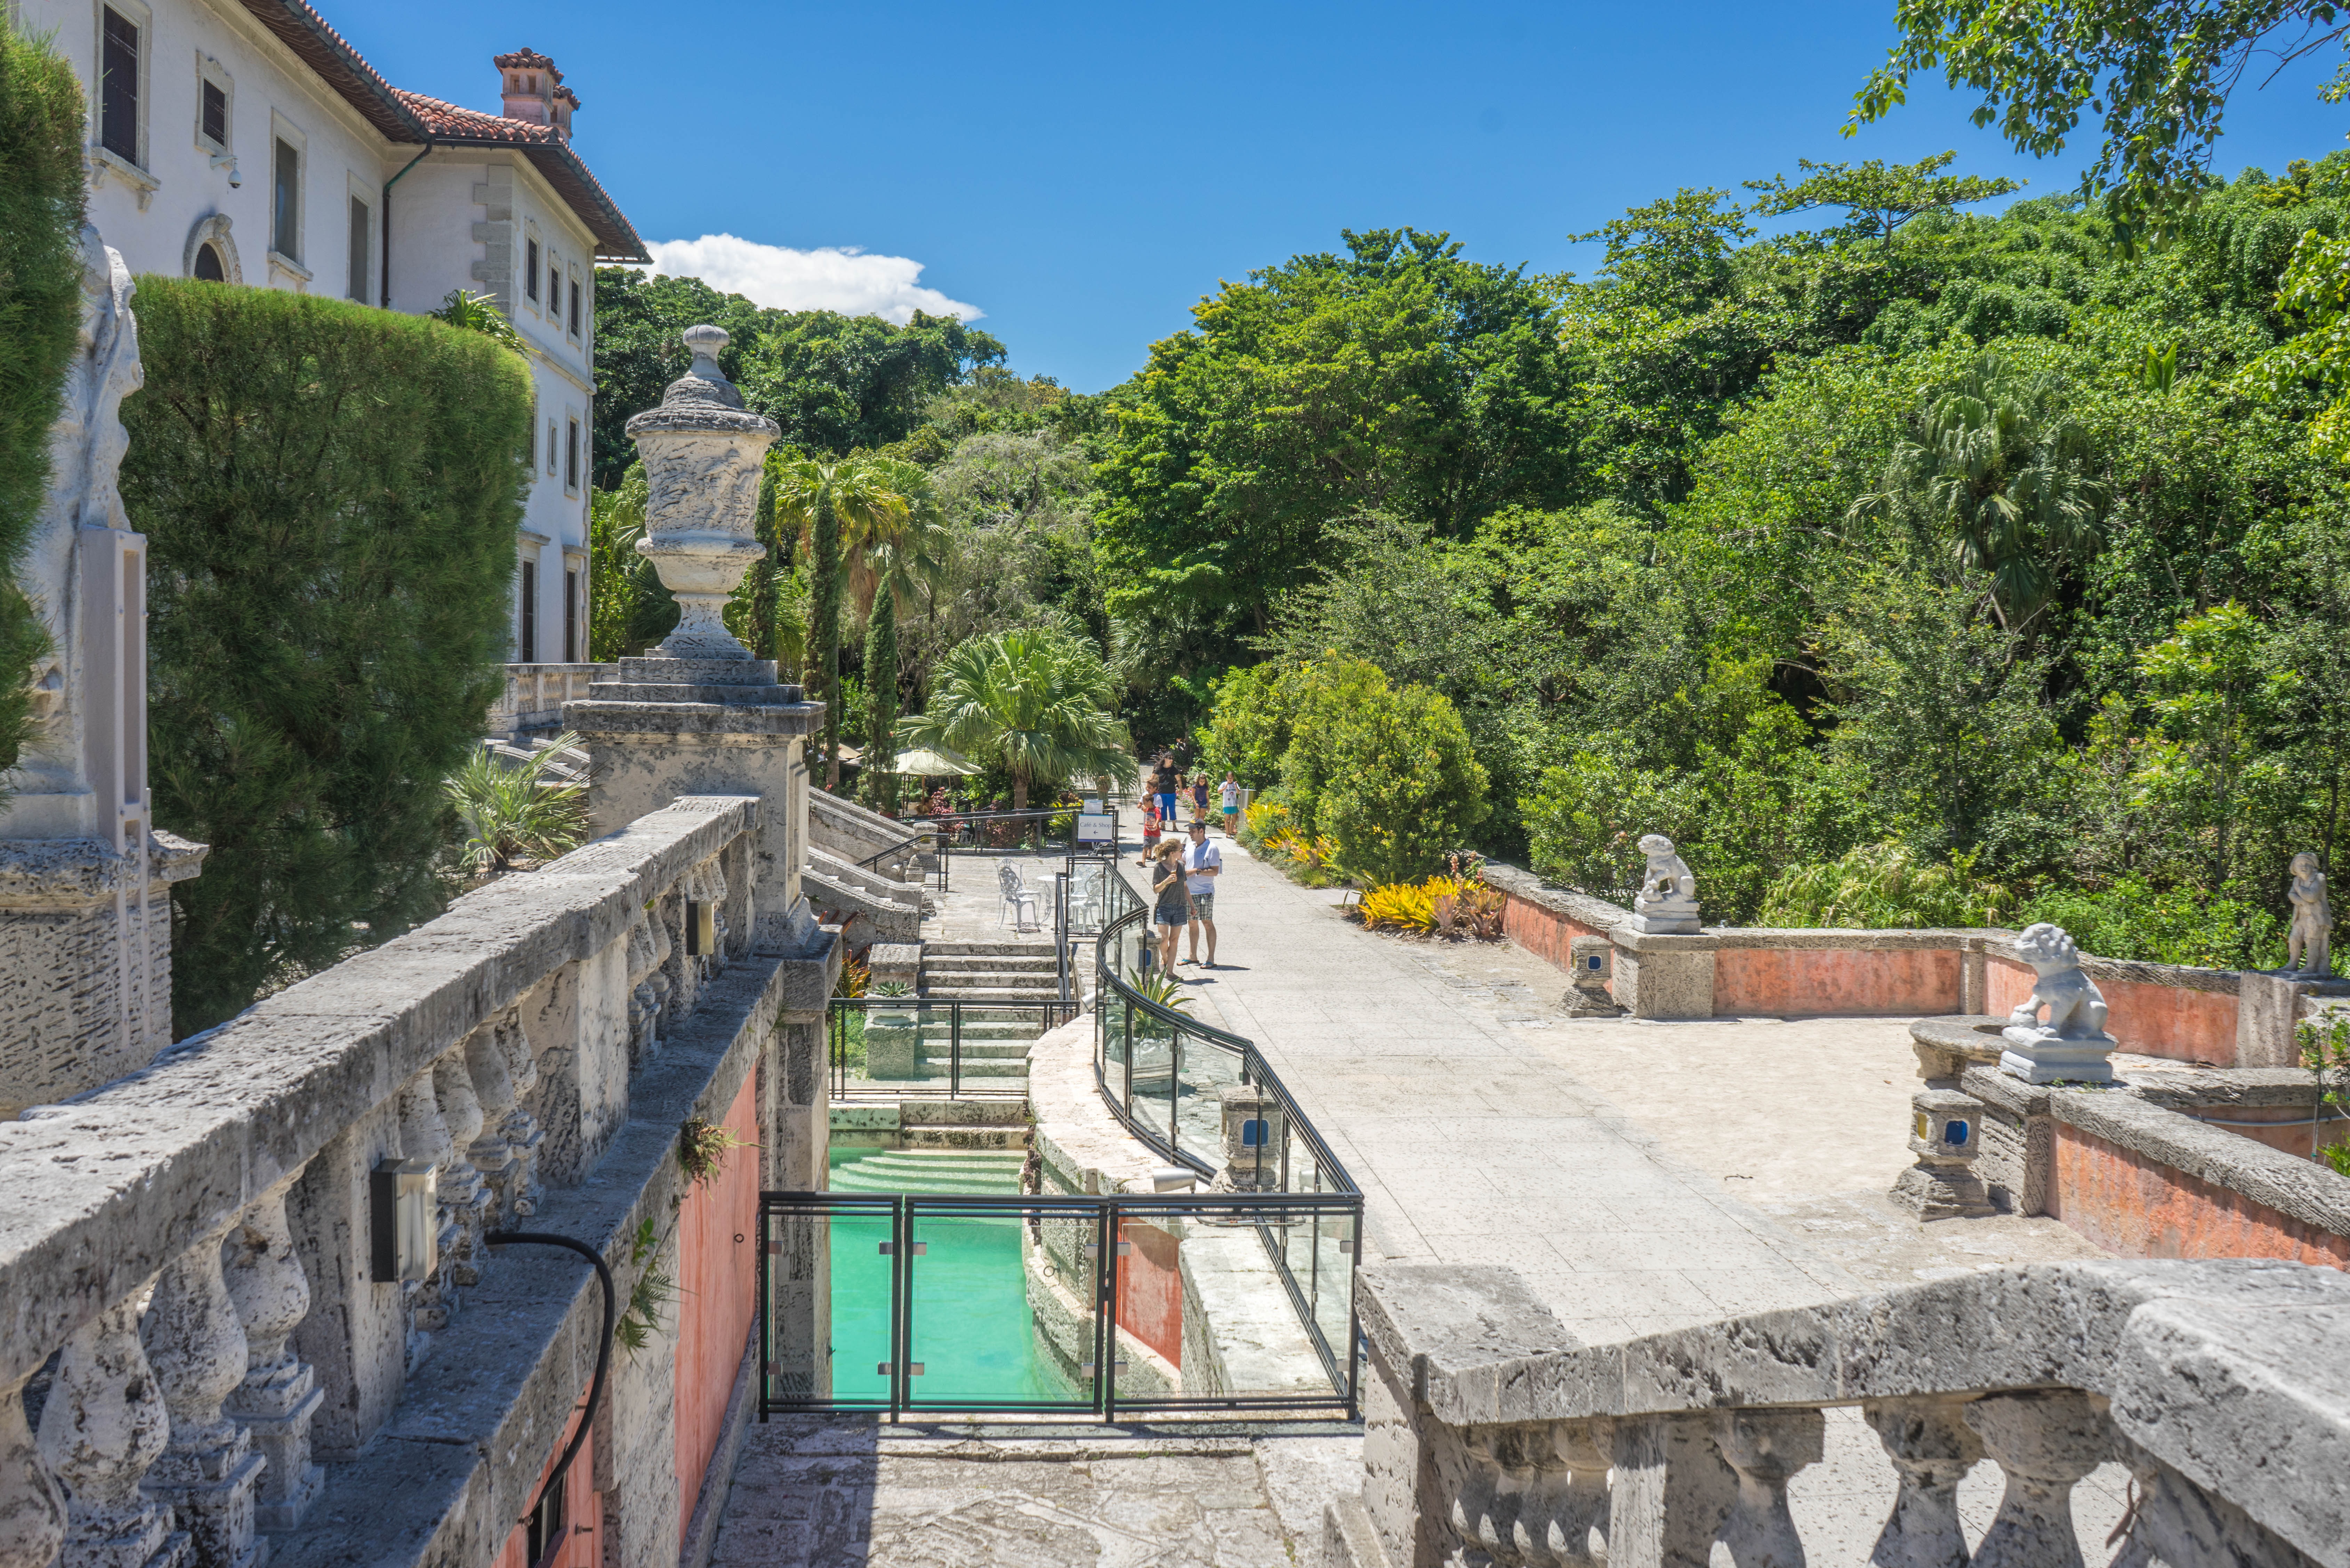
landscape, architecture, sky, mansion, town, palace, old, canal, travel, pool, museum, tropical, landmark, historic, waterway, luxury, vizcaya, miami, elegant, estate, elegance, florida, craftsmanship, luxurious, wealthy, tours, affluence, extravagance